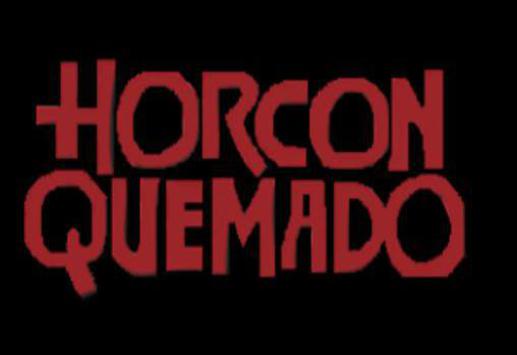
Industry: Food